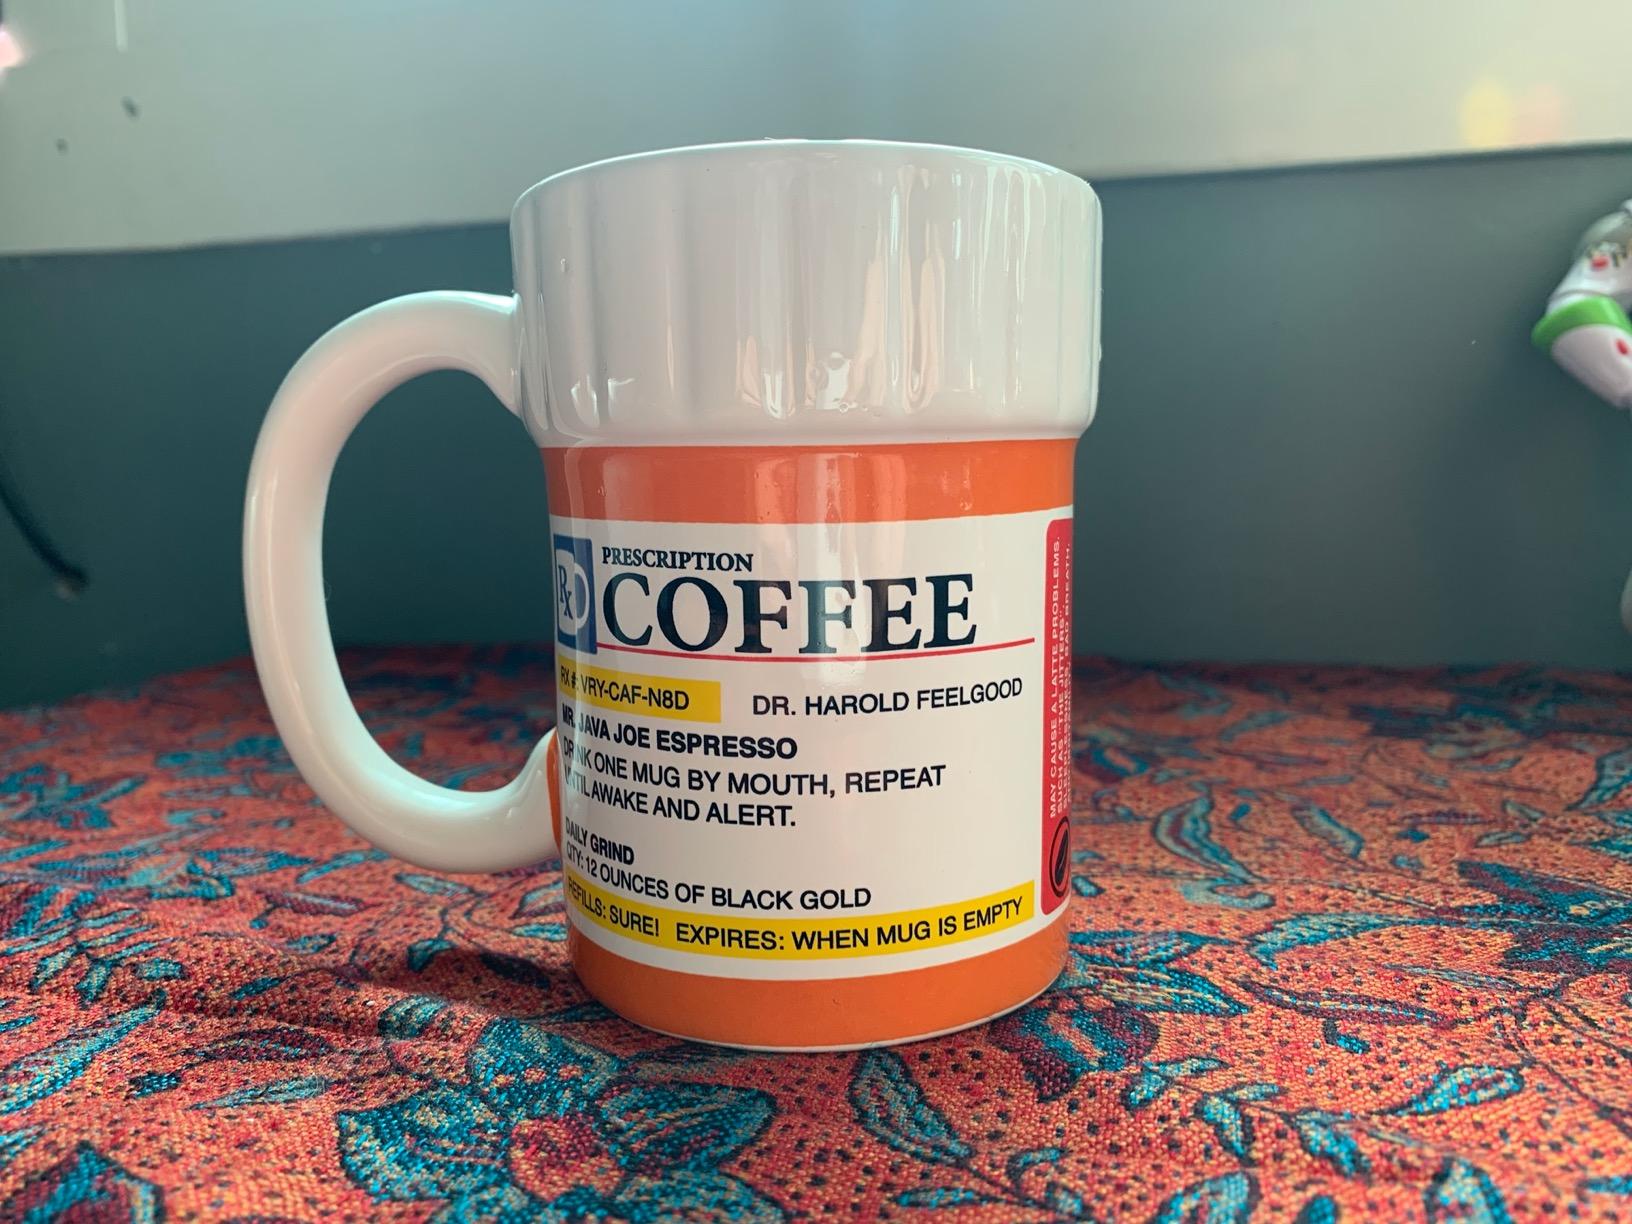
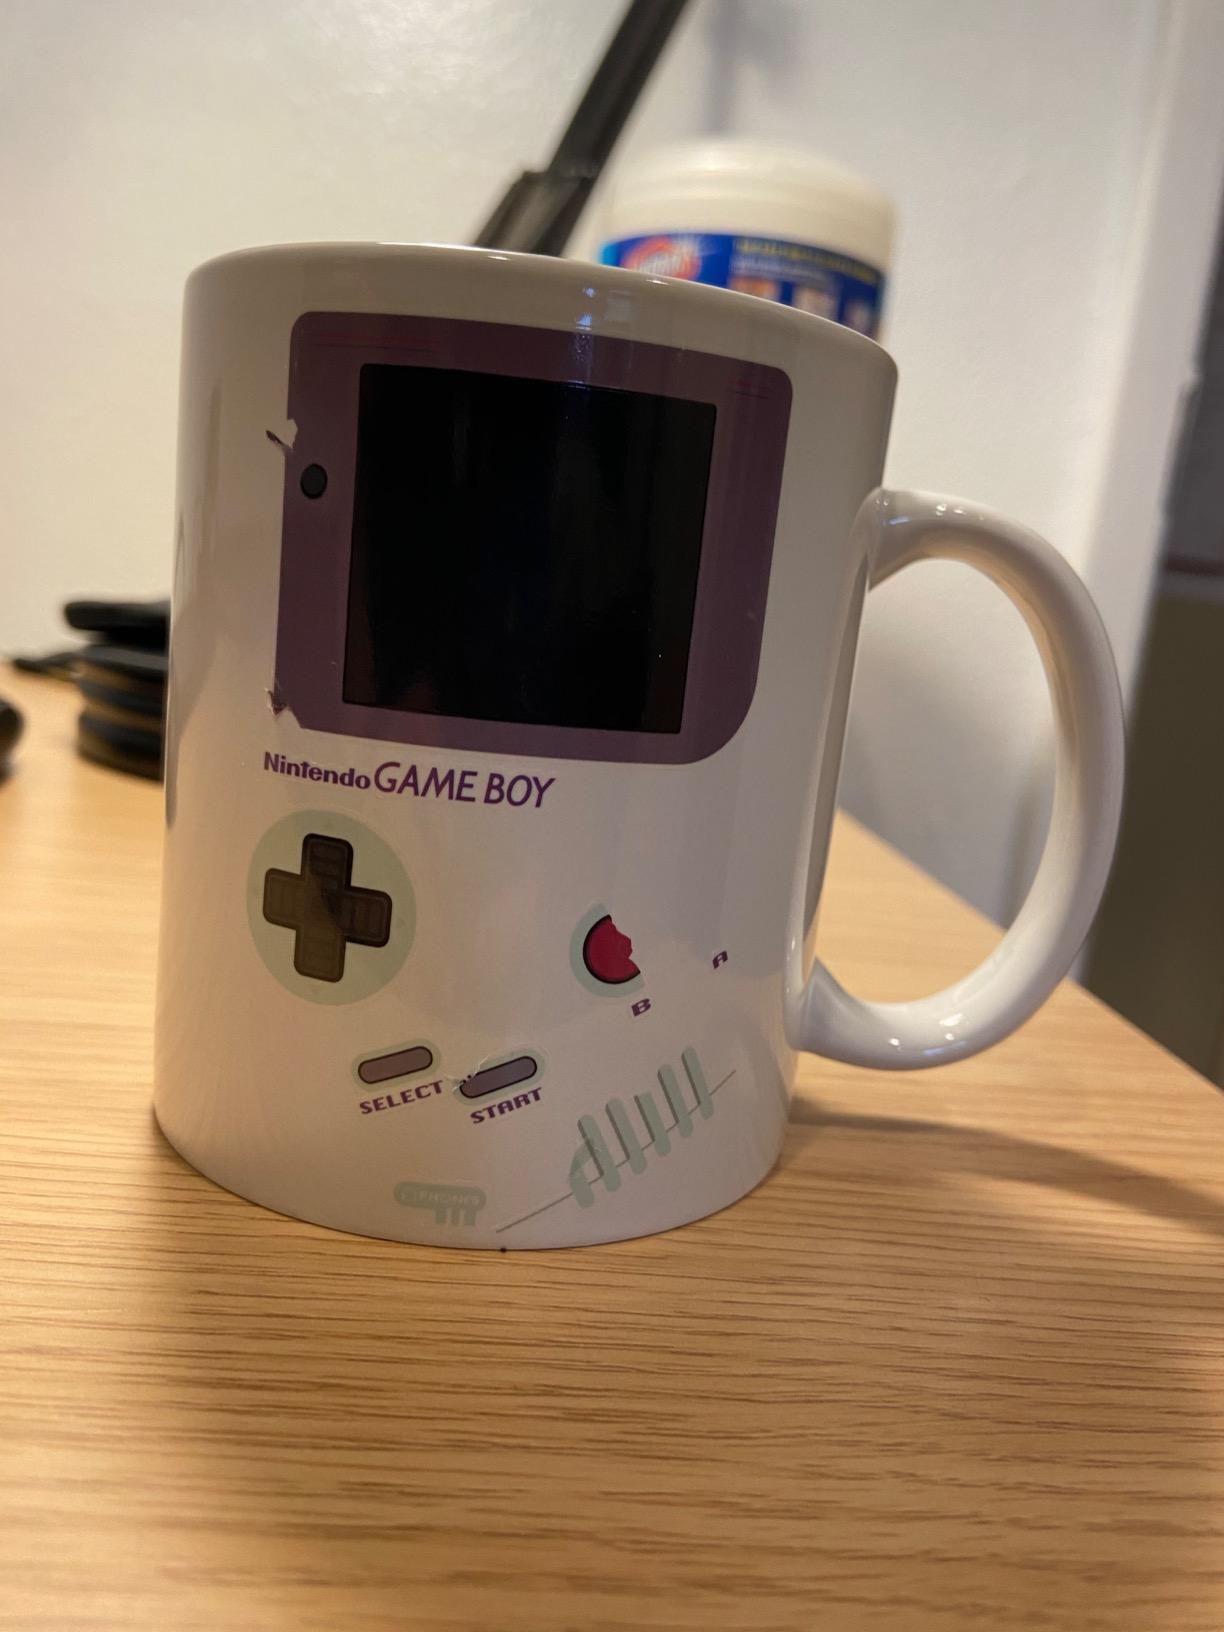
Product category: items_mug
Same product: no